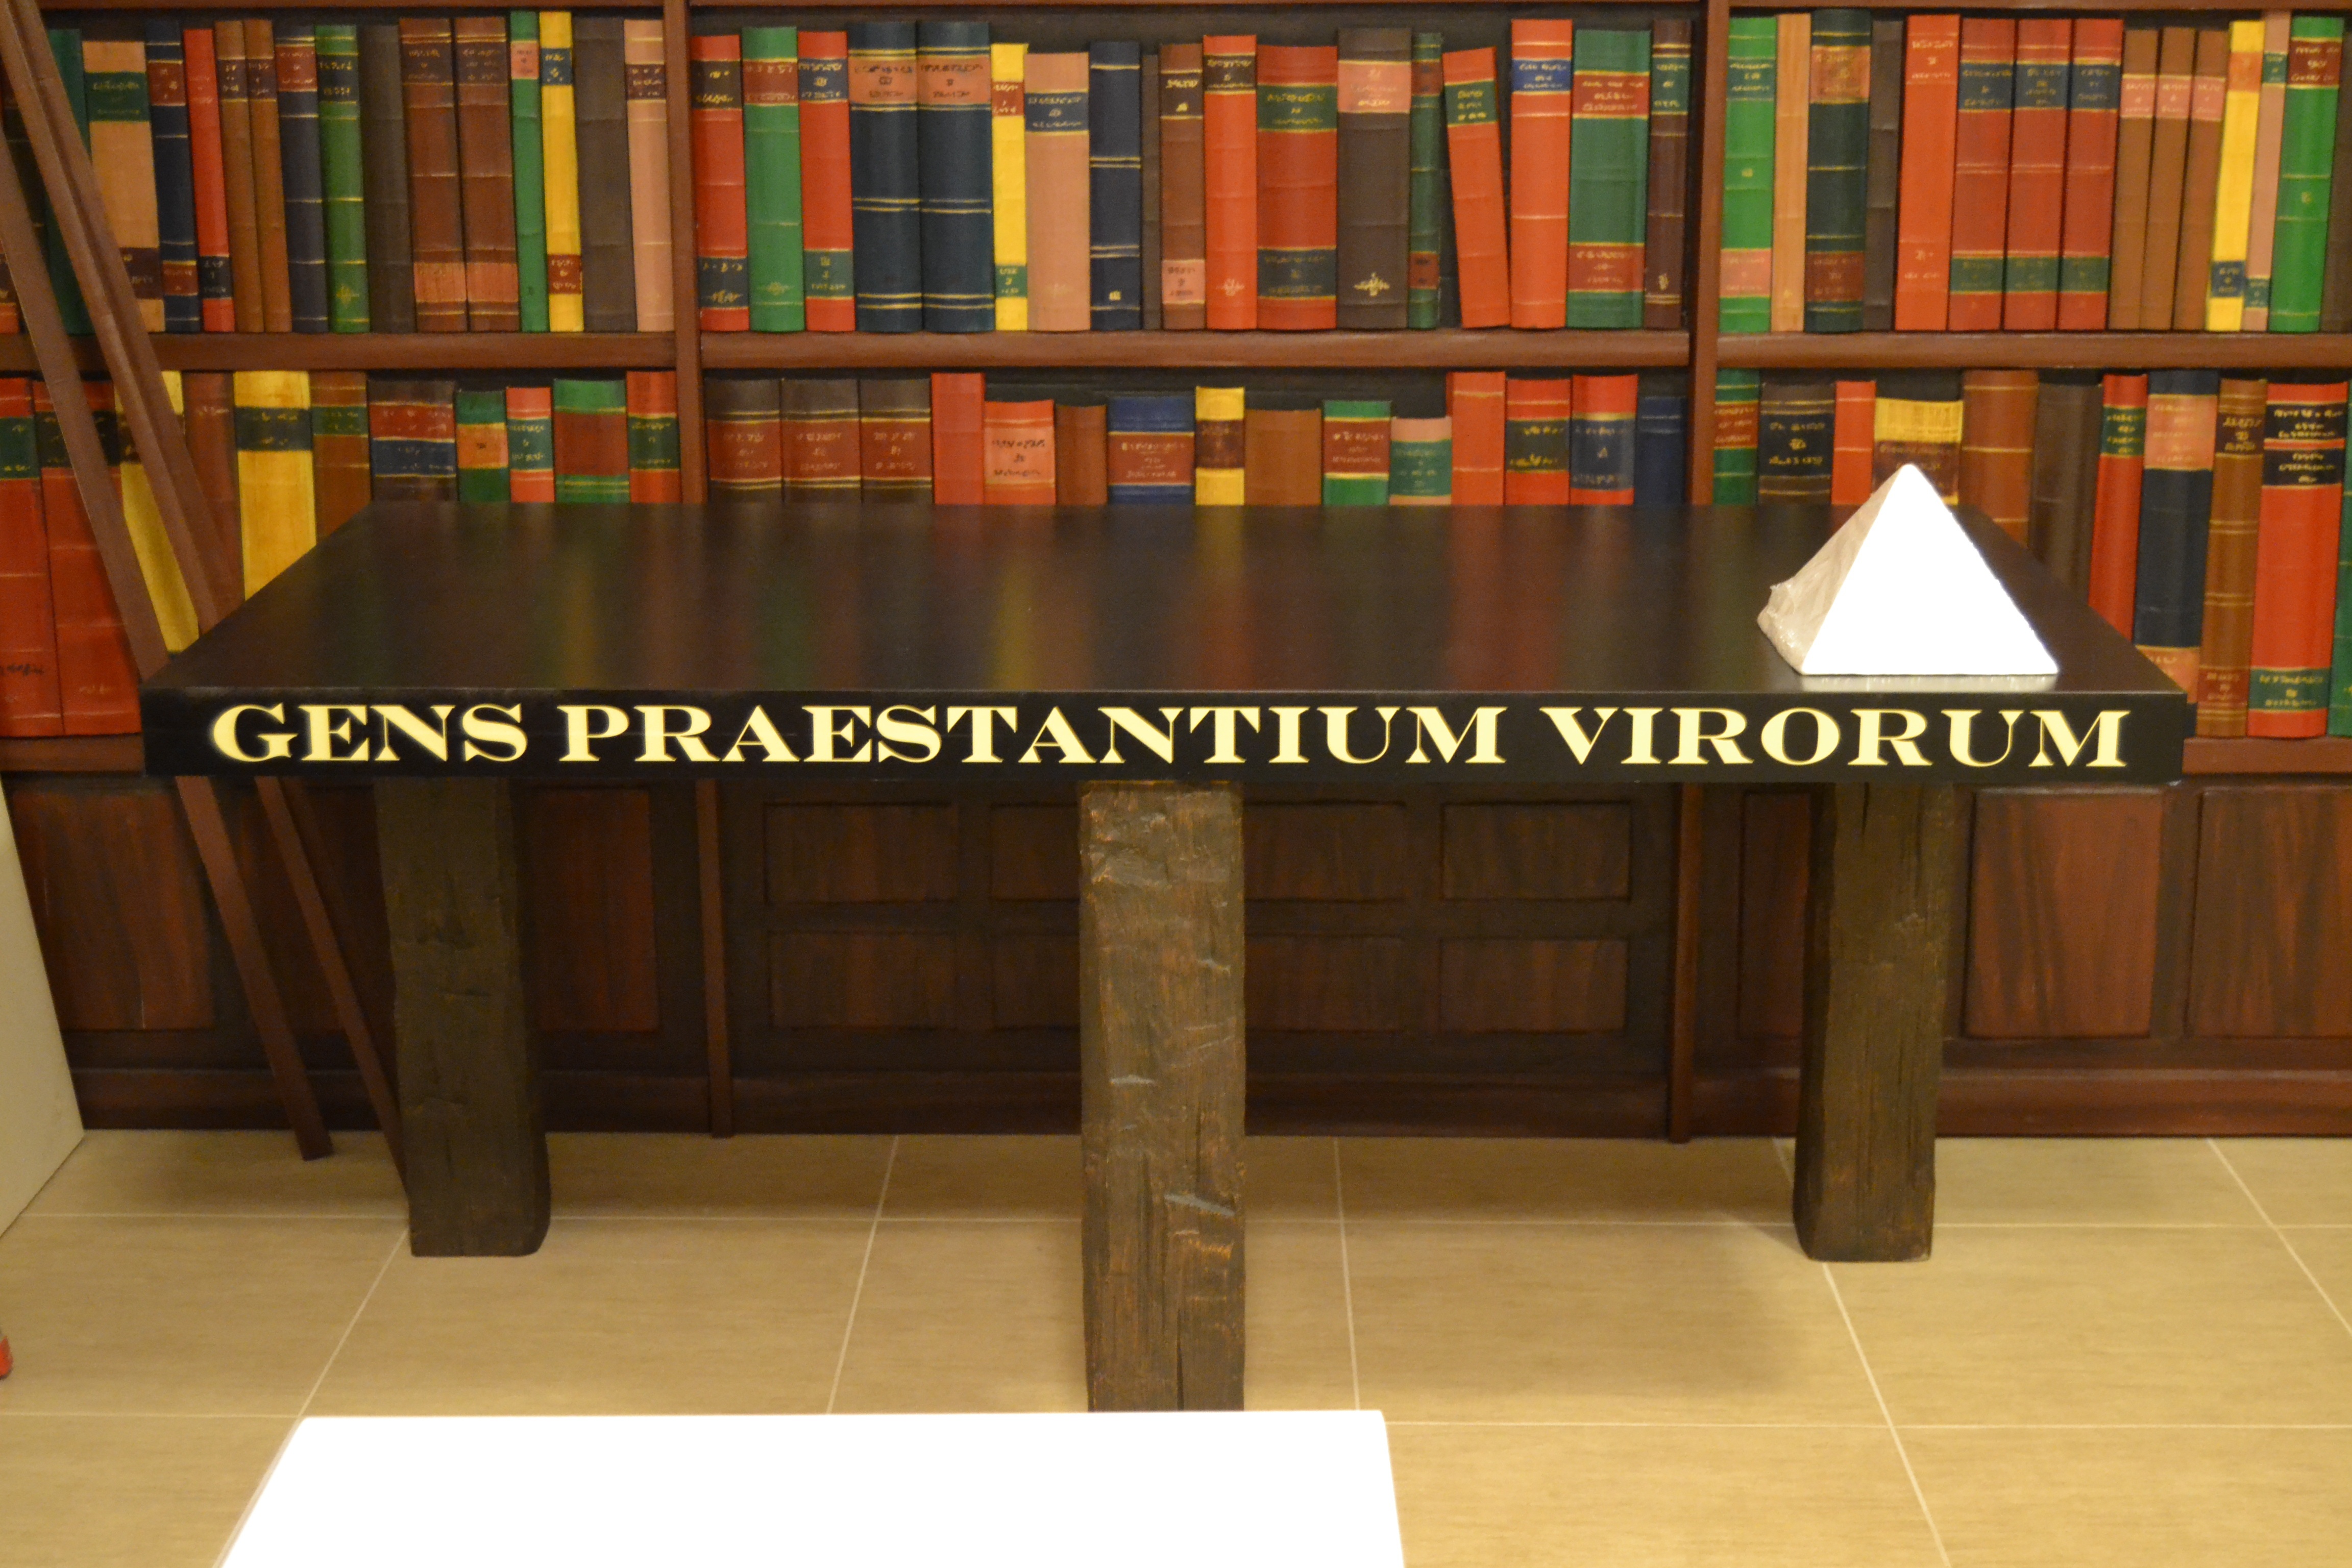
table, wood, floor, pyramid, furniture, interior design, library, design, hardwood, latin, book should, praestantium gens virorum